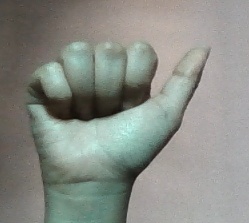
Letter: dhad